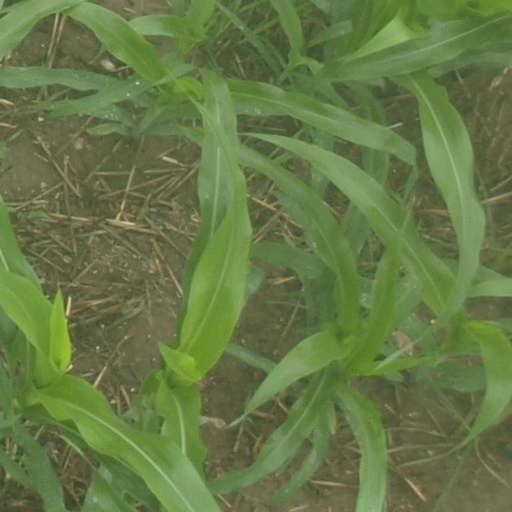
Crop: maize; corn